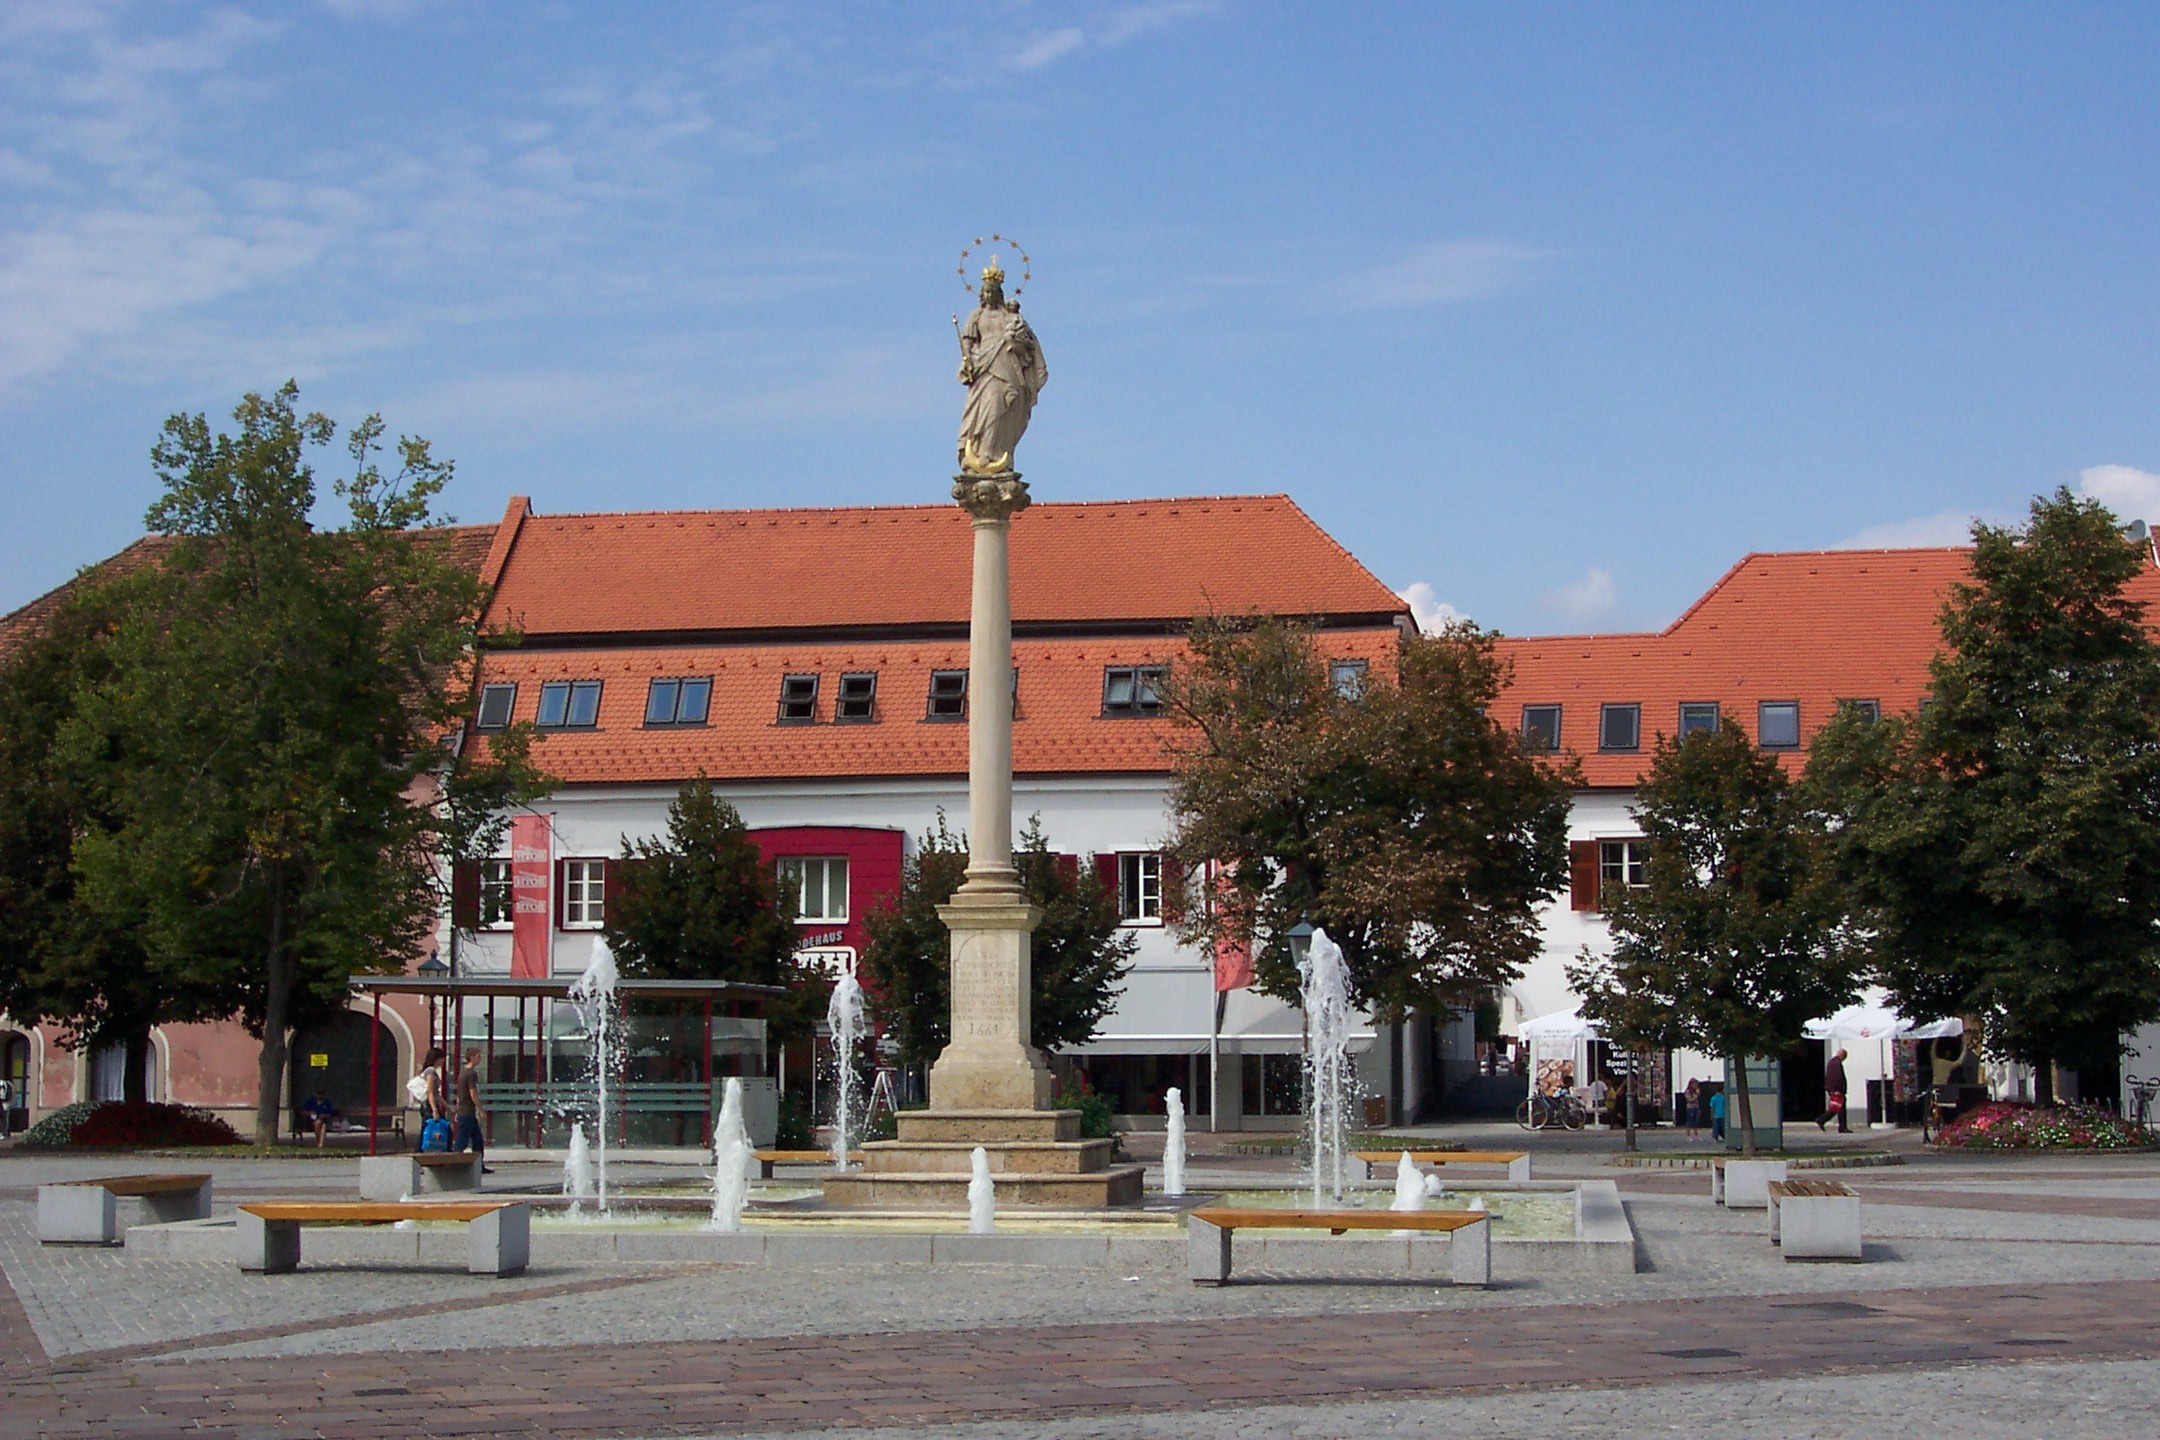
architecture, people, street, town, building, city, urban, downtown, summer, statue, plaza, square, public space, austria, buildings, fountain, town square, campus, estate, styria, neighbourhood, main market square, furstenfeld, f l st m